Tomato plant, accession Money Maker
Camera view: bottom (45 deg); turntable rotation: 330 degrees
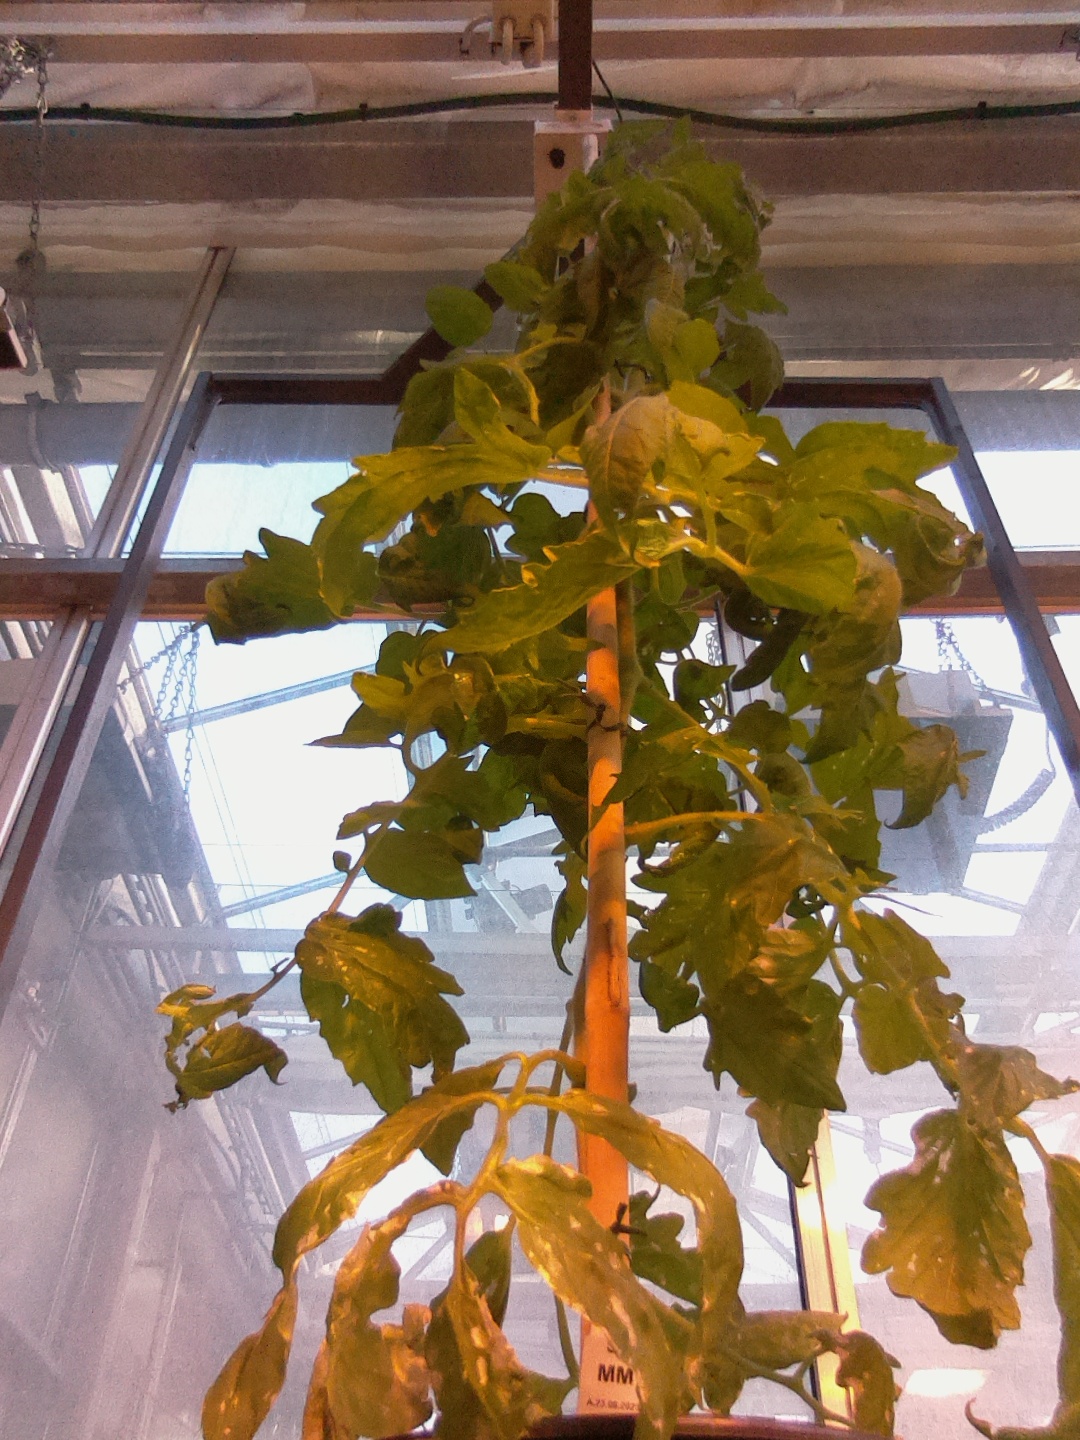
BBCH growth stage 63: 30%-40% of flowers open